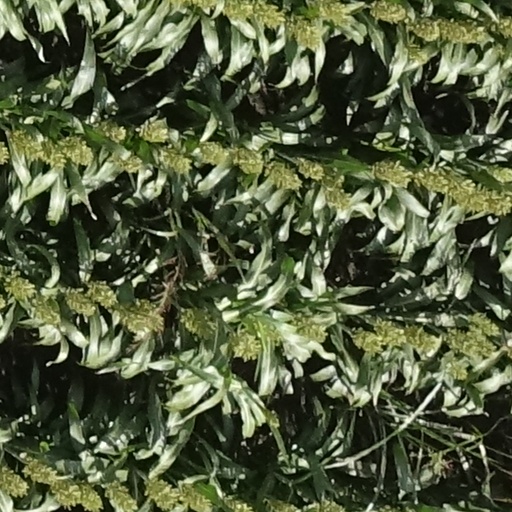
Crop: sorghum